Kalibangan

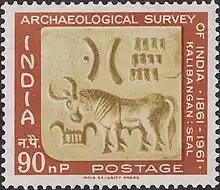
1961 postal stamp

A number of seals have been found dating to this phase. Most noteworthy is a cylindrical seal, depicting a female figure between two male figures, fighting or threatening with spears. There is also a mixed person bull observing. They are of rectangular shape.